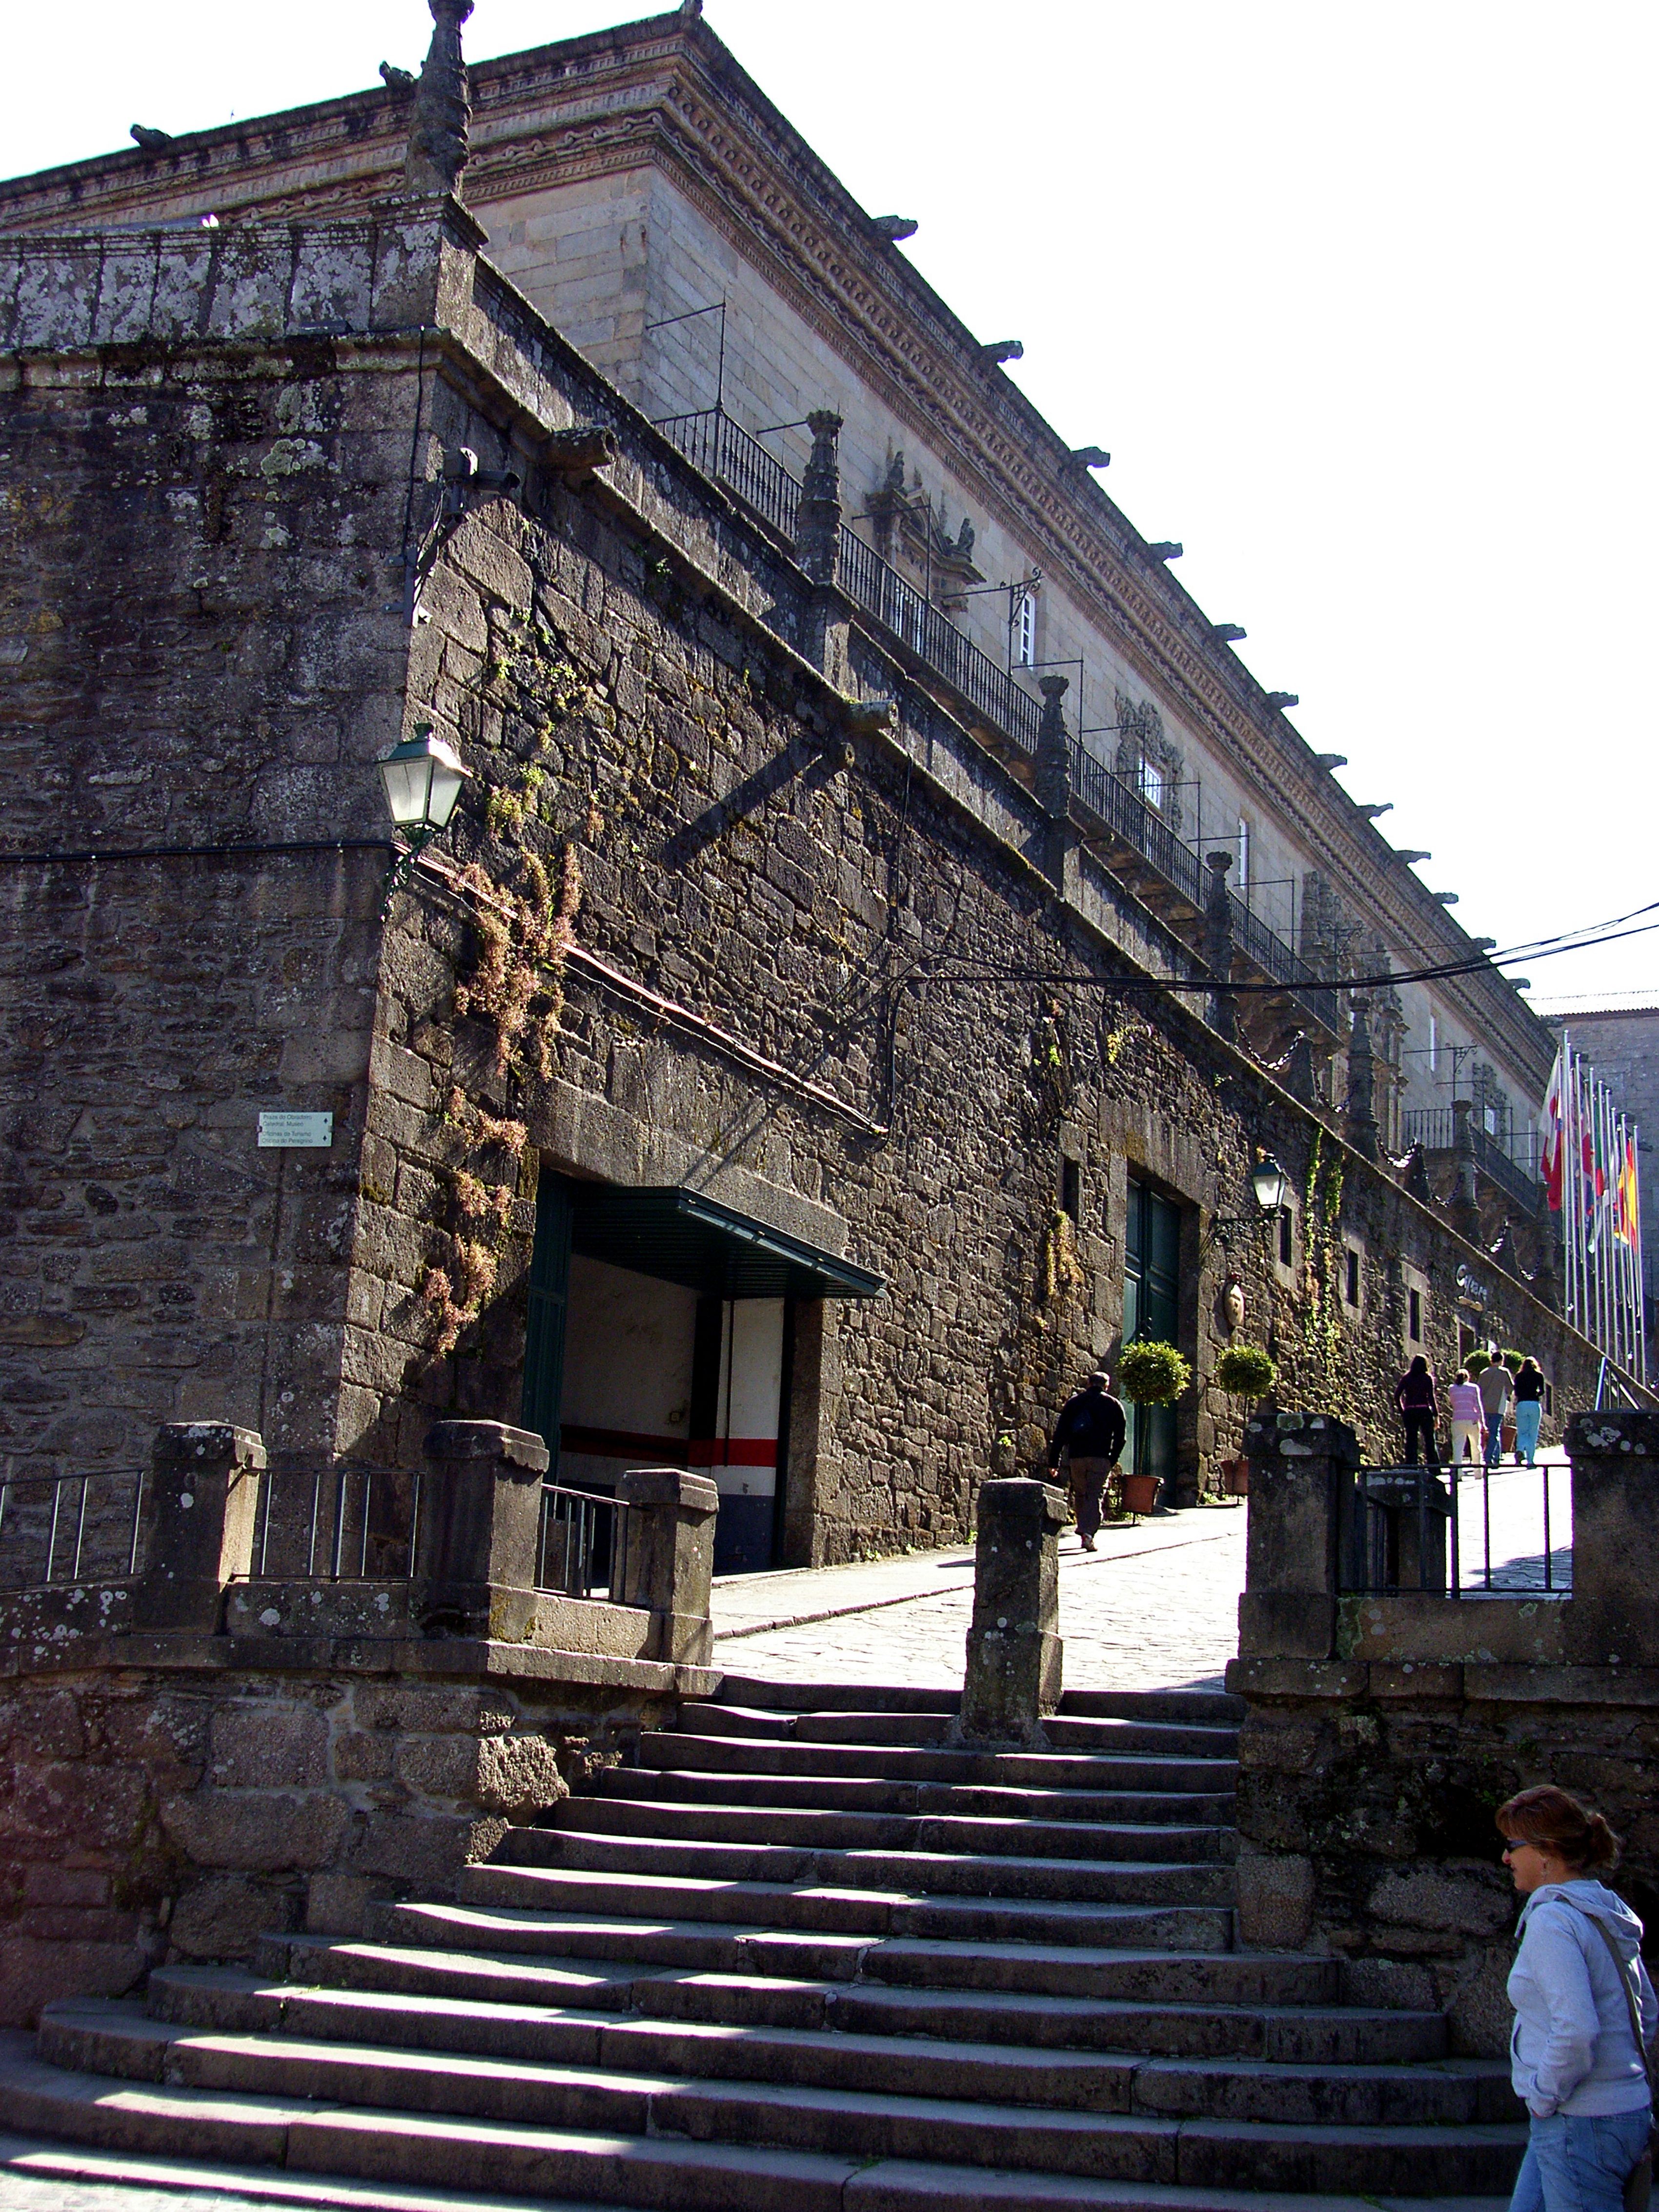
architecture, street, town, landmark, facade, place of worship, ggl1, espaaspain, urban area, ancient history